Magda Harout

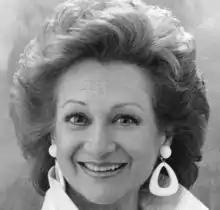
Publicity Photo of Magda Harout

Magda L. Kardashian ( Harout, April 22, 1926 – September 9, 2021) was an American film, television and stage actress.